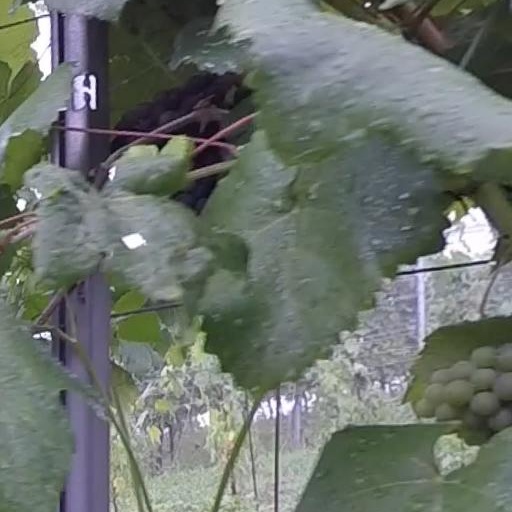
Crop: grape